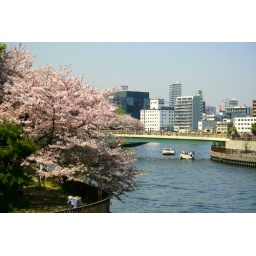
Day 1 - The river running in front of our hotel in Osaka